Billy Talent

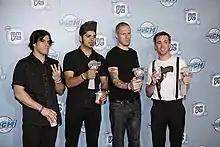
From left to right: Jonathan Gallant, Ian D'Sa, Aaron Solowoniuk, and Benjamin Kowalewicz

The band got together during a high school talent contest after forming in 1993. Pezz began writing, performing songs, and gaining attention and credibility at first locally, and soon in Toronto's broader indie music scene. Their first recording was a cheap 4-track demo. It was recorded in Ian D'Sa's basement in July 1994 and was named "Demoluca", after a friend of the band named Jason Deluca had stopped by the house, banging on a basement window while the band was recording. Soon after, in January 1995, they all put in money to record another demo of better quality with engineer/producer Dave Tedesco at the "Signal to Noise" studio which they called "Dudebox". Originally, two tracks from "Demoluca" and four newly recorded tracks were compiled onto it, but a year later the band recorded four more tunes live in the studio and re-released it. After these releases and their continued performances in the immediate area, Pezz was gaining a following in Mississauga and it continued to spread.